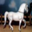
Label: horse